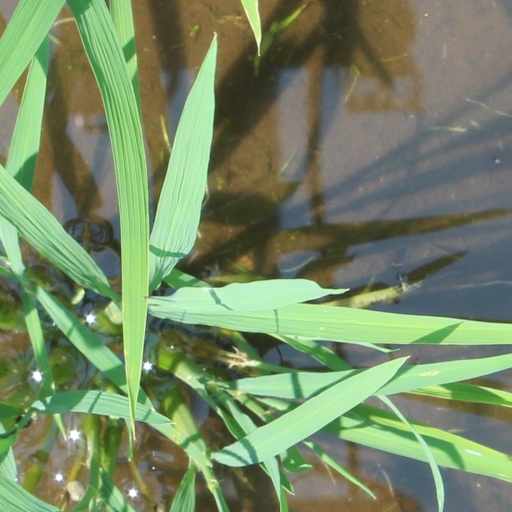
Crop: rice